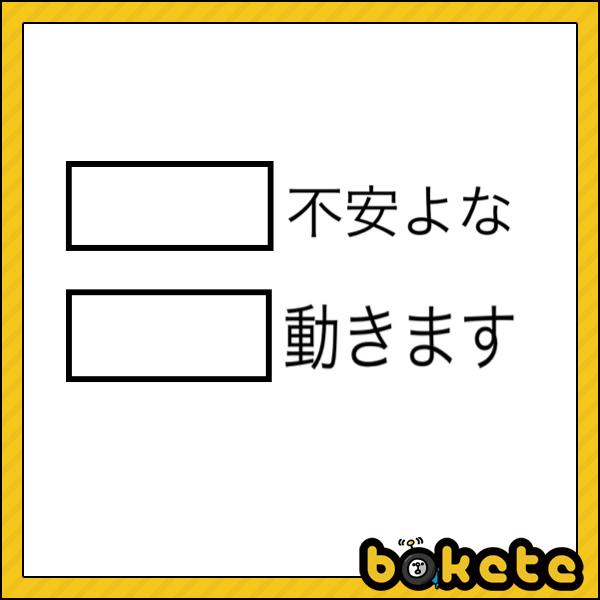
回答: 子供が無職だと親は/ニート、イ